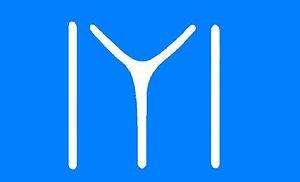
Kuruluş: Osman, est une série télévisée turque de 120 à 140 minutes, créée par Mehmet Bozdağ et diffusée depuis le 20 novembre 2019 sur ATV.
Ertuğrul ou Ertuğrul Gâzi « le Victorieux » est un ancêtre de la dynastie ottomane qui serait né en 1191 à Ahlat et mort à Söğüt vers 1281.
La bataille de Karahisar s'est déroulée en 1285 entre l'armée ottomane dirigée par Osman Iᵉʳ et l'armée byzantine dirigée par Aya Nikola.
La tribu Kayı est l'une des 24 tribus de la confédération turque des Oghouzes. C'est d'elle qu'est issue la dynastie ottomane, elle a été fondée par Kayı Han vers le IXe siècle.
Kaya Alp, né vers le milieu du XIIe siècle et mort vers 1214 à Erzurum. Il est l'arrière grand-père d'Osman Ier, le fondateur de l'Empire ottoman.
La bataille de mont Arménie s'est déroulée en 1284 entre l'armée ottomane dirigée par Osman Iᵉʳ et l'armée byzantine dirigée par Aya Nikola.
Diriliş: Ertuğrul en anglais est une série télévisée turque en 150 épisodes de 115 à 125 minutes, créée par Mehmet Bozdağ et diffusée entre le 10 décembre 2014 et le 29 mai 2019 sur TRT 1.